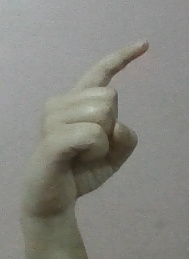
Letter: ra